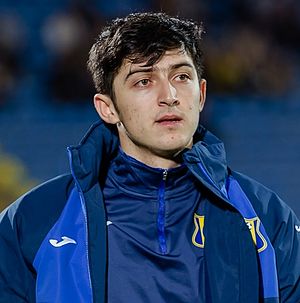
Sardar Azmoun
Sardar Azmoun, er en iransk fodboldspiller. Han spiller for Rubin Kazan i Rusland.